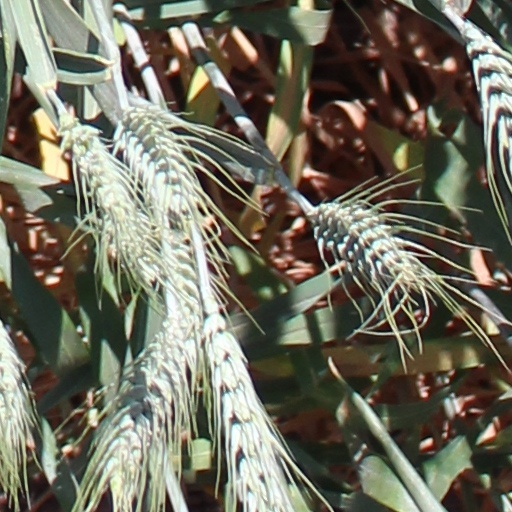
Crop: wheat